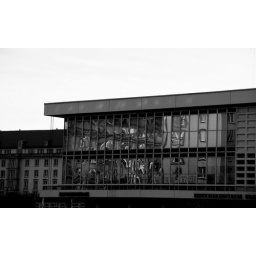
house in the mirror